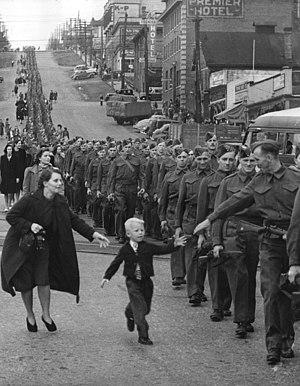
The British Columbia Regiment (Duke of Connaught's Own), littéralement « Le Régiment de la Colombie-Britannique », est un régiment de reconnaissance blindée de la Première réserve de l'Armée canadienne des Forces armées canadiennes. Il fait partie du 39ᵉ Groupe-brigade du Canada au sein de la 3ᵉ Division du Canada. Il fut créé en 1883 et est ainsi la plus vieille unité militaire à Vancouver en Colombie-Britannique. Il est stationné dans le manège militaire de la rue Beatty. Le régiment a été auparavant classifié successivement en tant qu'artillerie de garnison, de fusiliers, d'infanterie et de régiment blindé, mais a sa classification actuelle de econnaissance blindée depuis 1965. Il fait partie du Corps blindé royal canadien depuis 1942. Au cours de son histoire, il a reçu 41 honneurs de bataille.